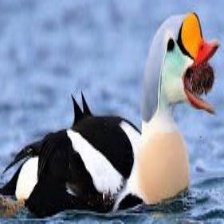
Species: KING EIDER
Scientific name: SOMATERIA SPECTABILIS
ImageNet parent category: drake